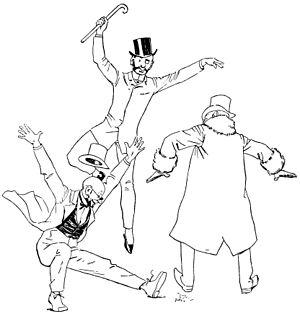
Les financiers exprimant leur joie
Henry Gerbault né le 24 juin 1863 à Châtenay-Malabry et mort le 19 octobre 1930 à Roscoff, est un peintre, illustrateur, affichiste et dramaturge français.